Arthur Cook (New Zealand politician)

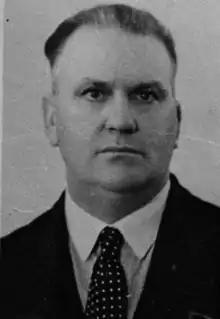

Arthur Cook (30 November 1885 – 4 March 1943) was a member of the New Zealand Legislative Council from 10 September 1942 to 4 March 1943, when he died. He was appointed by the First Labour Government.